Leonardo (footballer, born 1983)

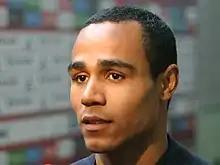
Leonardo

Leonardo Vitor Santiago (born 9 March 1983), commonly known as Leonardo, is a Brazilian former professional footballer who played as a winger or playmaker. Leonardo is a former U-20 Brazilian international.